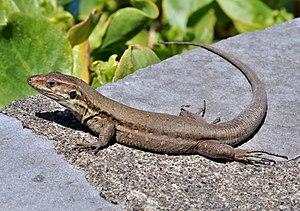
Gallotia galloti est une espèce de sauriens de la famille des Lacertidae.